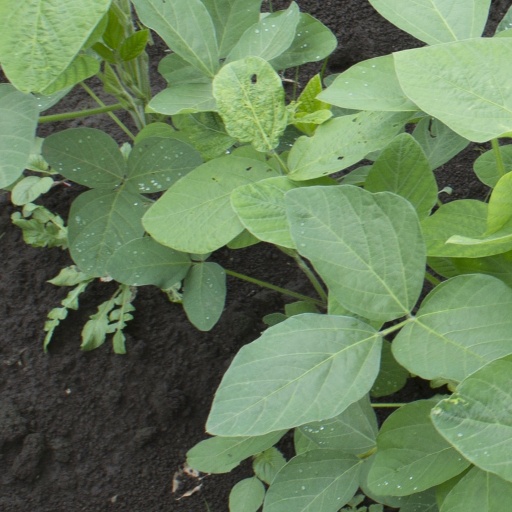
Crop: soybean